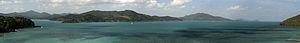
L'île Hamilton est la plus grande île habitée des Îles Whitsunday dans le Queensland en Australie. Comme la plupart des îles de l'archipel, elle a été formée lorsque le niveau de la mer a monté dans cette région de collines situées à proximité de la côte est du Queensland, en Australie. L'île est une destination touristique populaire et a été filmée pour la promotion du « meilleur travail au monde ».